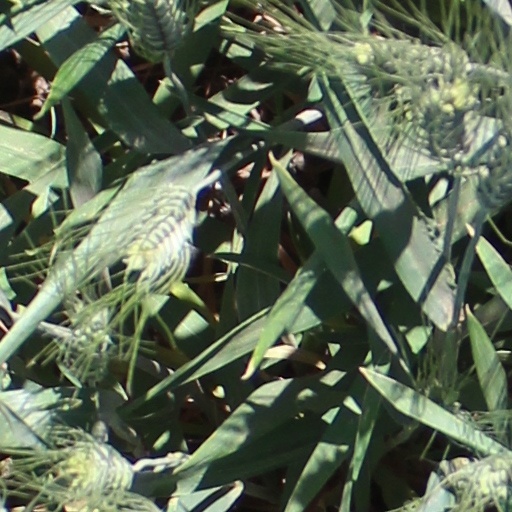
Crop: wheat